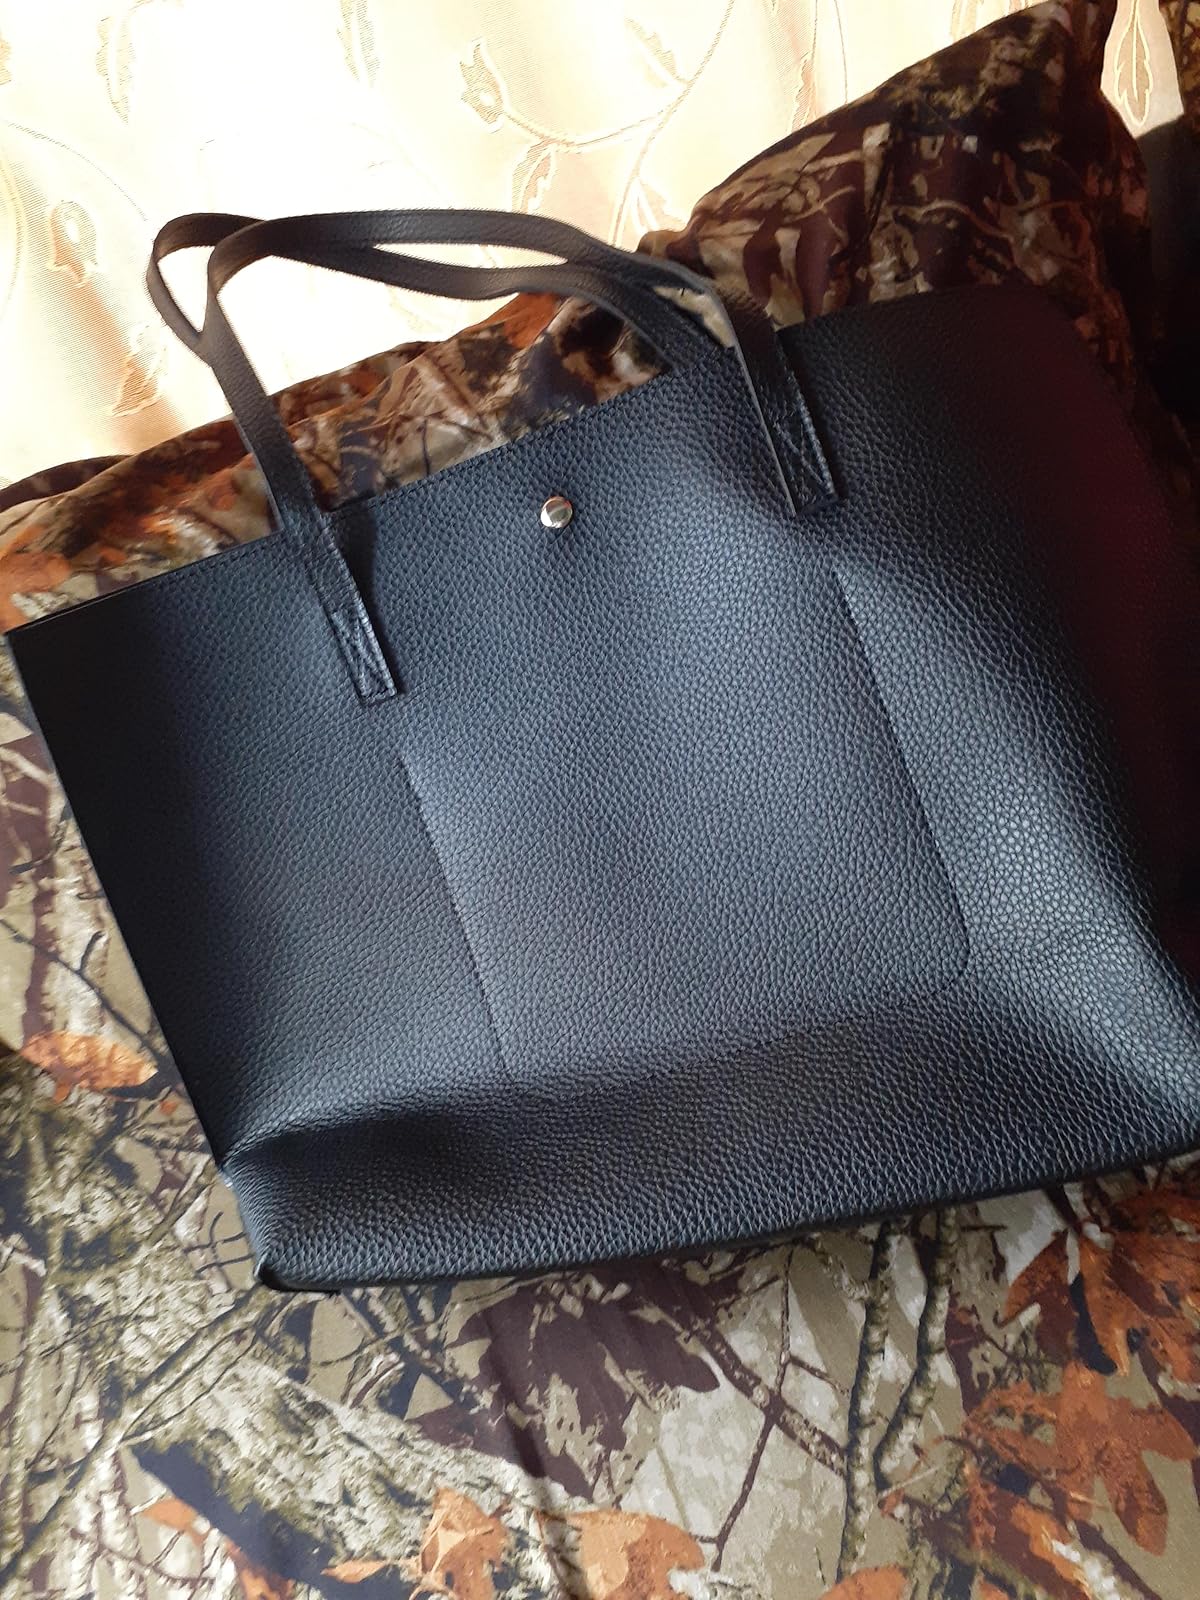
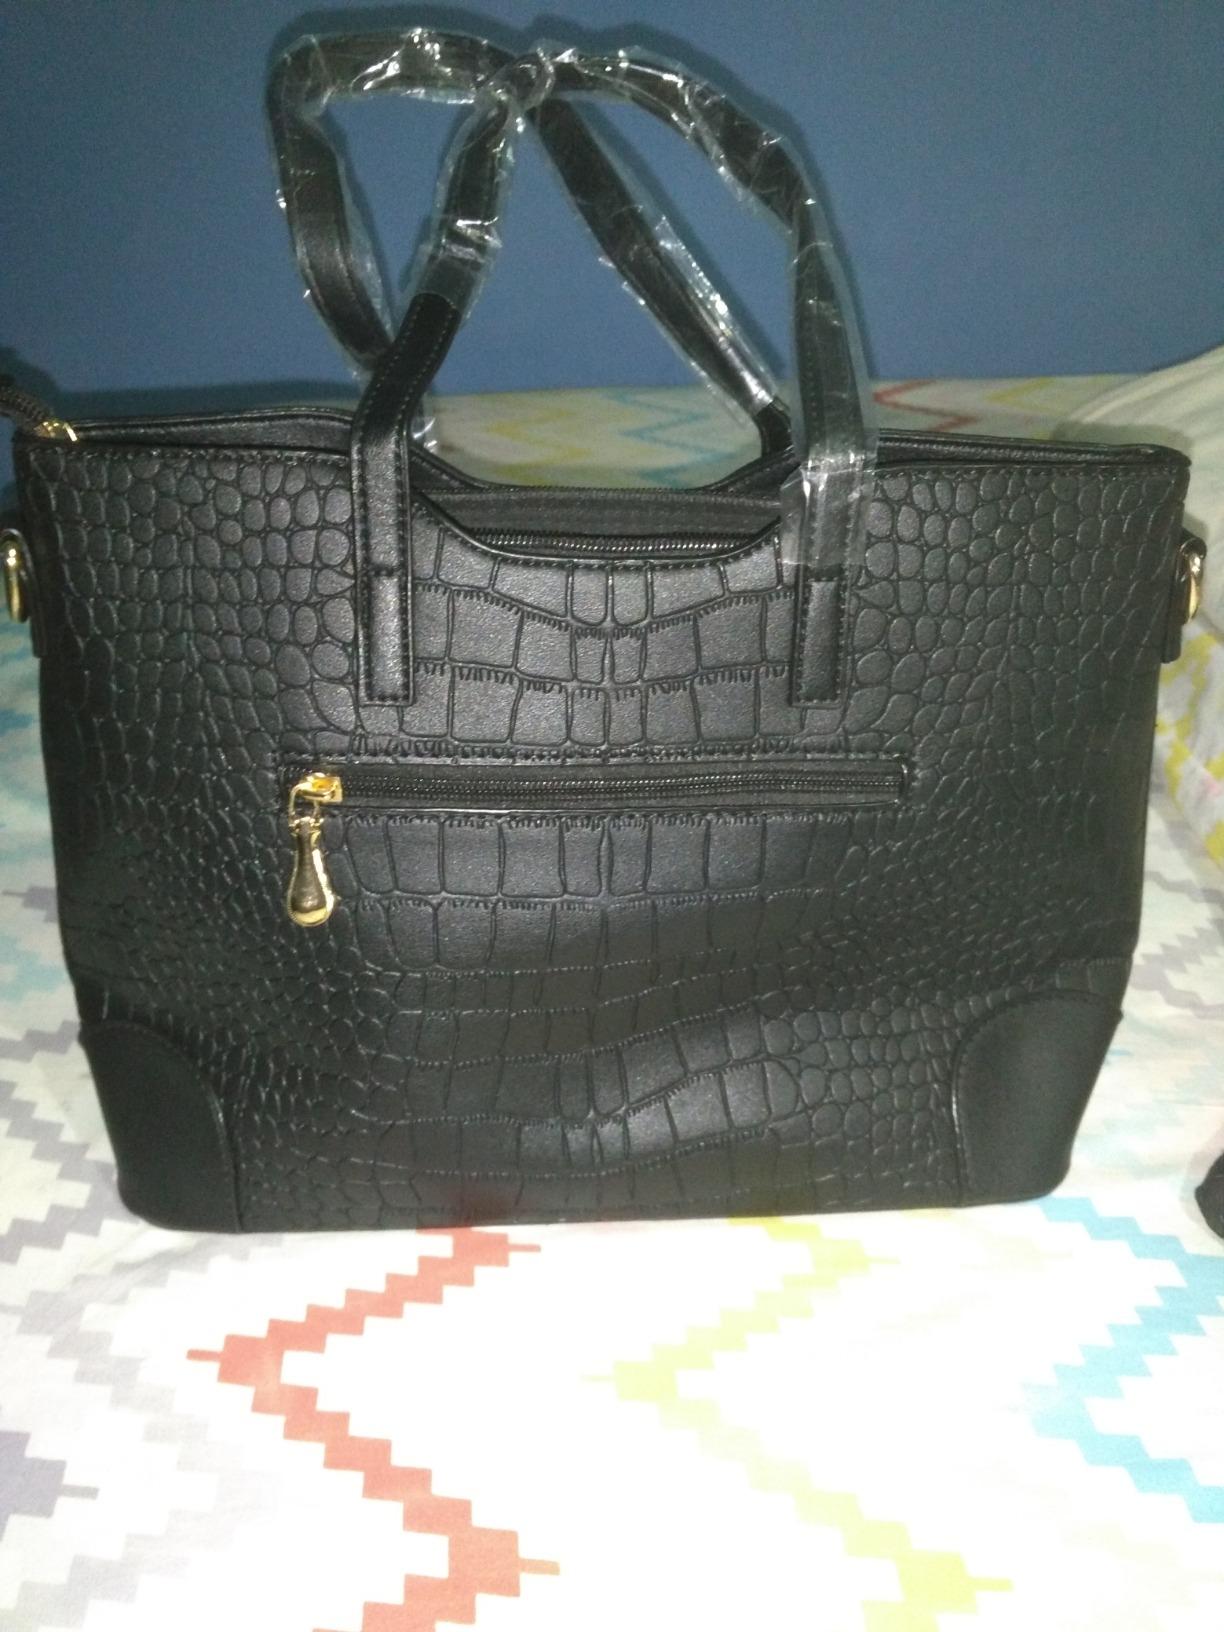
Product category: accessories_handbag
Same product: no